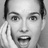
Emotion: surprise